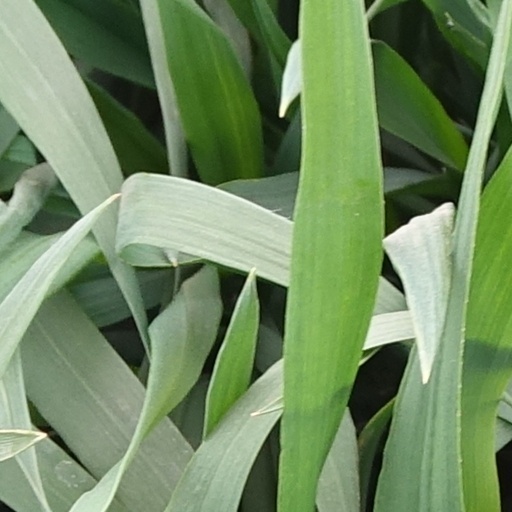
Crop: wheat